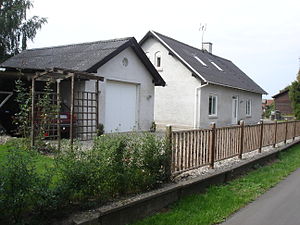
Veddum Station
Veddum Station fra sporsiden med bevaret perronkant
Veddum Station fra sporsiden
Veddum Station i Veddum var en jernbanestation på Aalborg-Hadsund Jernbane. Fra starten var den kun billetsalgssted, altså et trinbræt med en ekspeditrice til at hejse signalet og sælge billetter. Gods og post skulle ekspederes i Skelund. Borgerne samlede underskrifter og lagde stort pres på baneselskabet, men først efter at gårdejer Kr. Knudsen tilbød jorden gratis, blev der i 1905 anlagt en rigtig station med vigespor og veje til kreatur- og grisefolde og til foderstofforretningen. Der blev samtidig indrettet brevsamlingssted og ansat en stationsmester.